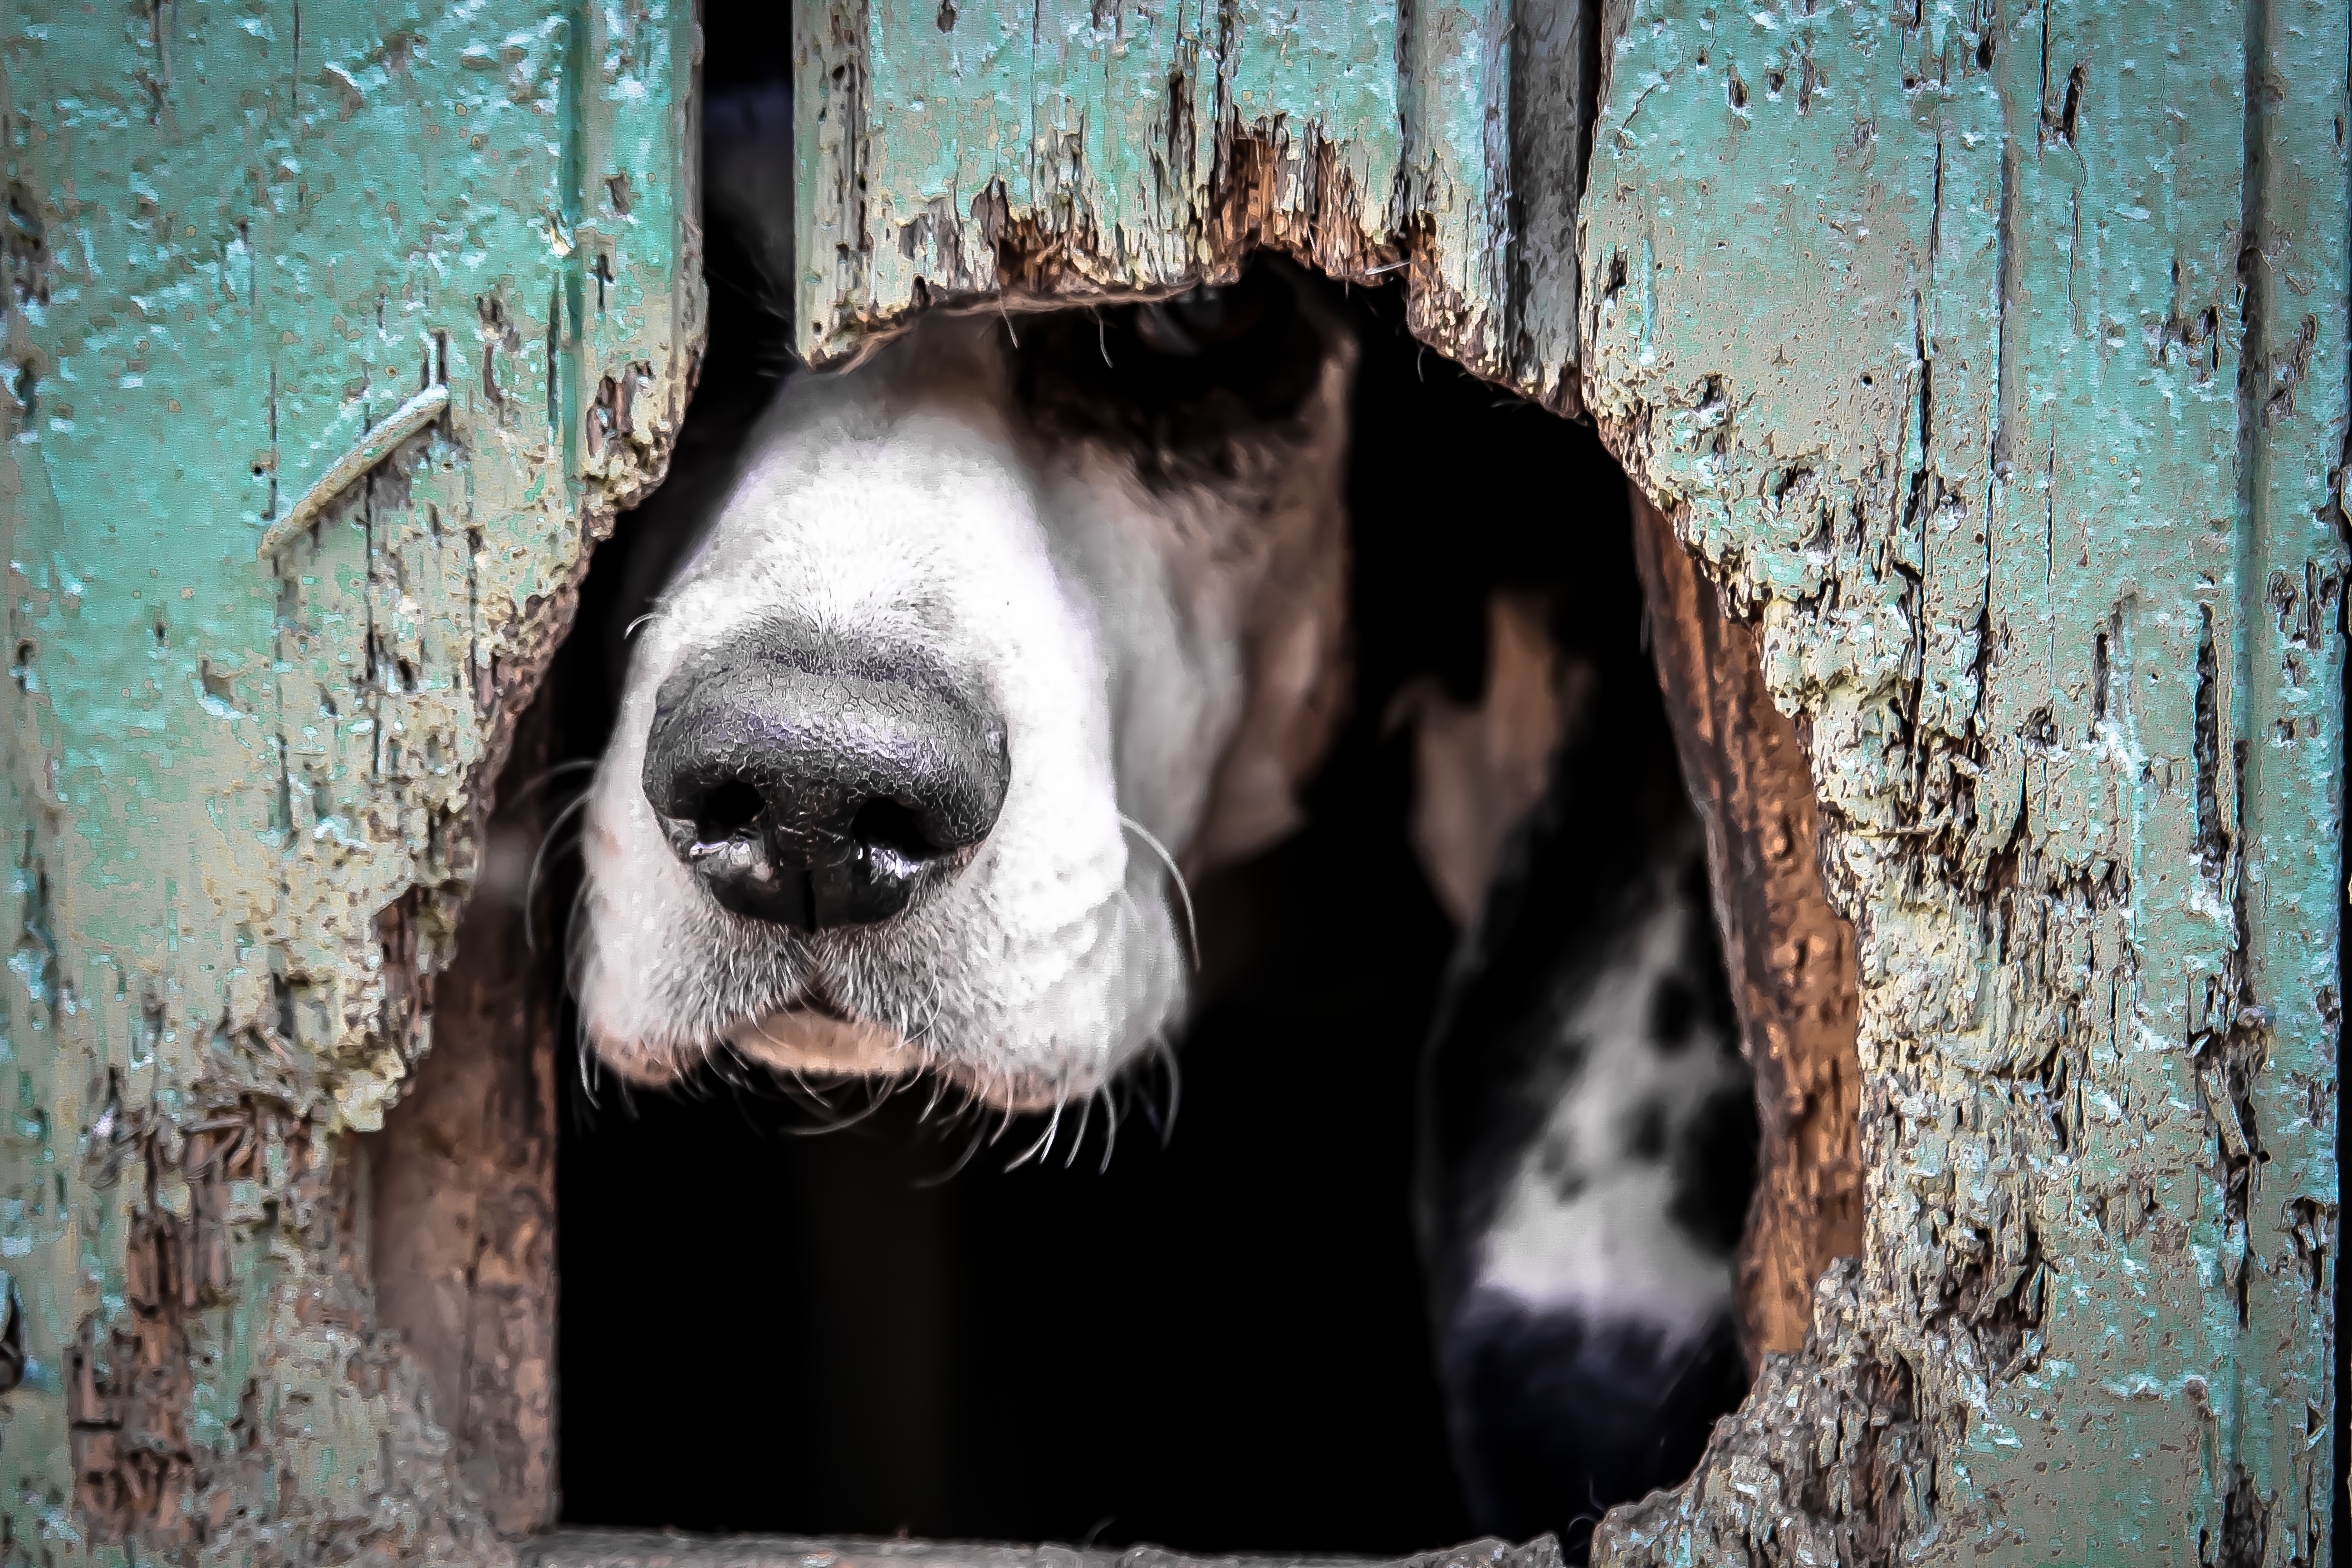
dog, mammal, vertebrate, dog like mammal, basset hound